Bessi

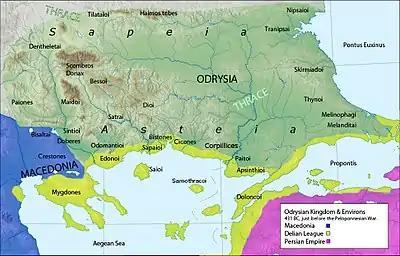
The regional location of the Bessi, in the Rhodope and North-West of the Dii tribe.

The Bessi (or) or Bessae, were a Thracian tribe that inhabited the upper valley of the Hebros and the lands between the Haemus and Rhodope mountain ranges in historical Thrace.